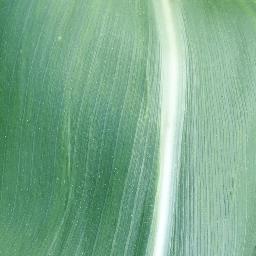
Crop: corn
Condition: (maize)_healthy